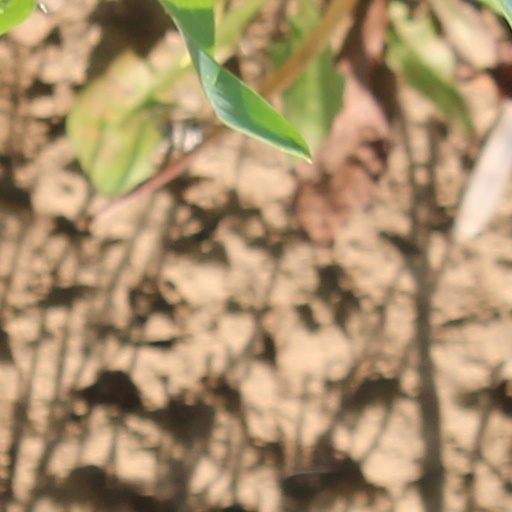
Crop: wheat